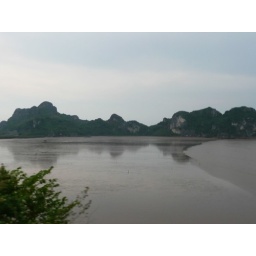
The flat muddy shore of part of cat Ba island, with the mountains reflected in water